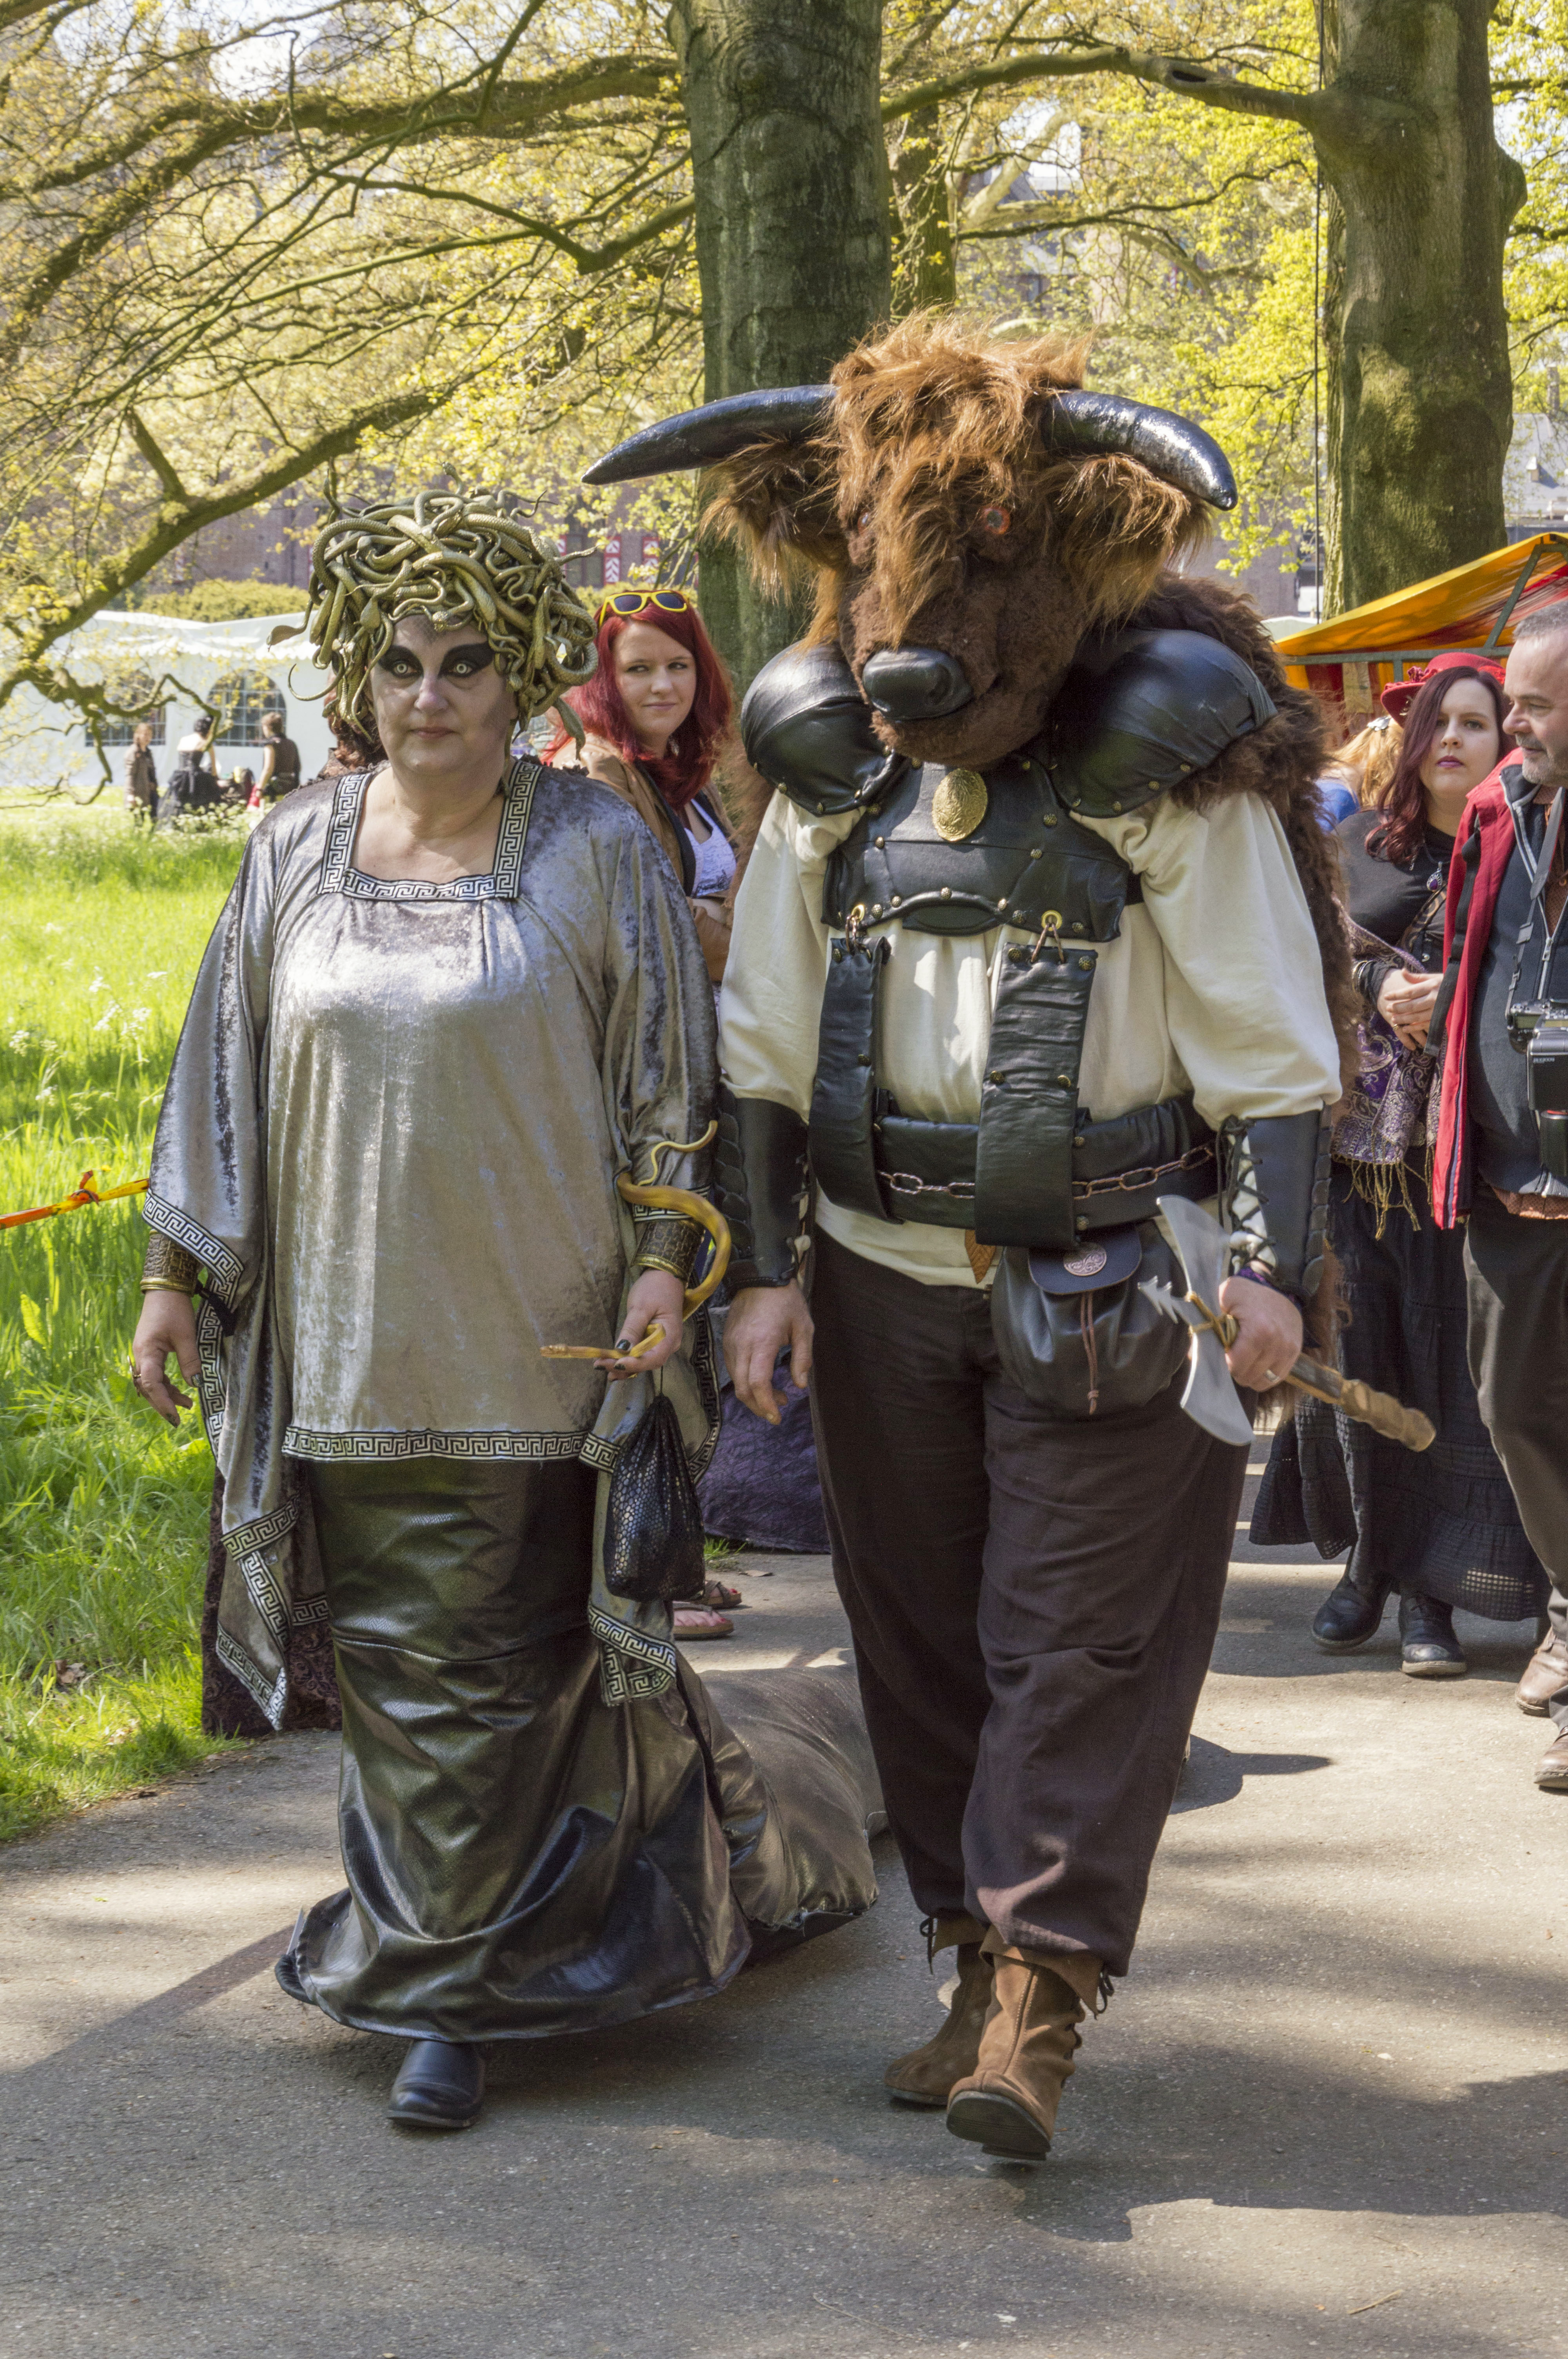
person, people, clothing, 2014, fun, event, costume, paulvandevelde, pdvandevelde, padagudaloma, dordrecht, nederlandinfotos, costumes, utrecht, haarzuilens, dehaar, costum, elfia, kostuumevent